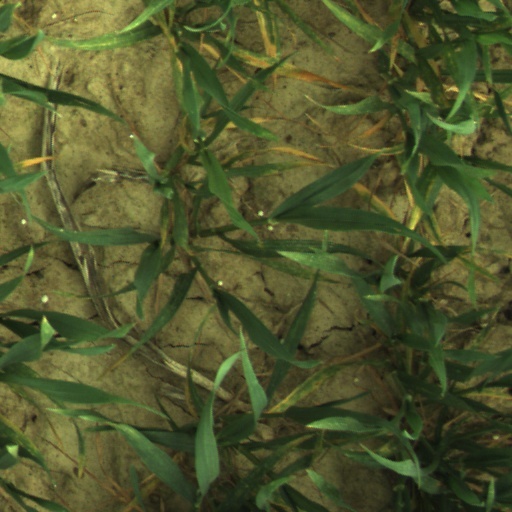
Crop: wheat